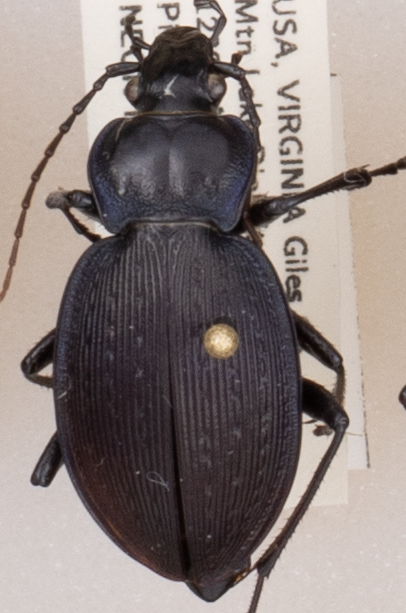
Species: Carabus goryi
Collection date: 2018-09-25
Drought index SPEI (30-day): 1.594
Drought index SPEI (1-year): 1.69
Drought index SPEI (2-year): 1.594